West End, Boston

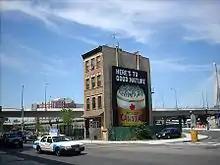
One of the few buildings (known as "The Last Tenement House") to survive the urban renewal of Boston's West End, 42 Lomasney Way, stands in one of the Super Blocks that was created by that project

As part of a plan to create a "New Boston", the Boston Housing Authority (BHA) and its 1957 successor, the Boston Redevelopment Authority, redeveloped neighborhoods throughout the 1950s and 1960s. The New York Streets section of the South End was redeveloped before the West End, and in the 1960s Scollay Square was leveled to create the Brutalist Government Center afterwards. The motivation behind these projects was to replace neighborhoods that had been classified as slums with neighborhoods that would bring in increased tax revenues. It is estimated that before the renewal project, the tax revenue from the West End was approximately $546,000 a year.